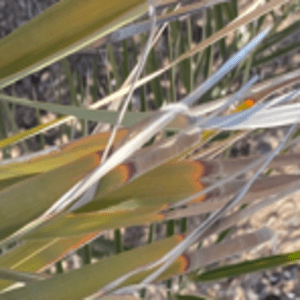
Label: Potassium Deficiency